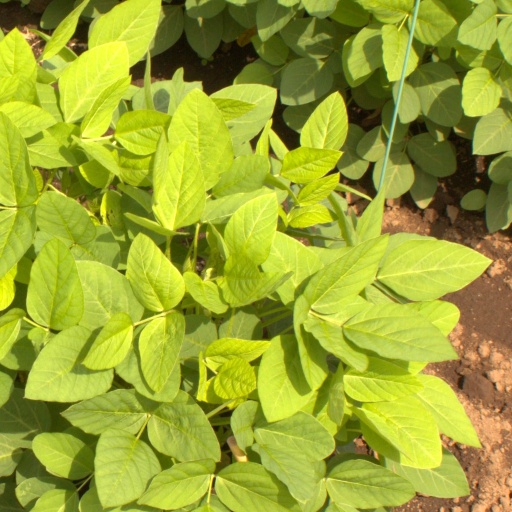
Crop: soybean